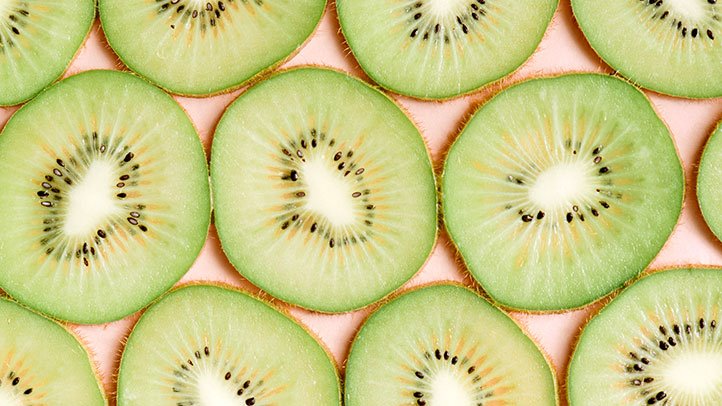
Label: Kiwi